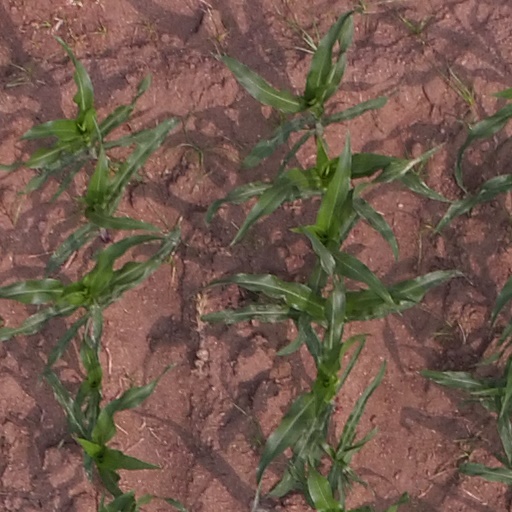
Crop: maize; corn